Pilgrim at Tinker Creek

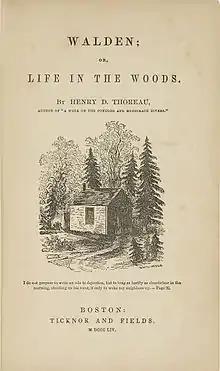
Dillard is often compared to Henry David Thoreau, whose book "Walden" (1854) shares similarities with "Pilgrim at Tinker Creek".

The book contains a defense of theodicy; that is of God's goodness in the face of evil. The narrator attempts to reconcile the harsh natural world, with its "seemingly horrid mortality," with the belief in a benevolent God. Death is repeatedly mentioned as a natural, although cruel progression: "Evolution", the narrator states, "loves death more than it loves you or me." A passage in the second chapter of the book describes a frog being "sucked dry" by a "giant water bug" as the narrator watches; this necessary cruelty shows order in life and death, no matter how difficult it may be to watch. The narrator especially sees inherent cruelty in the insect world: "Fish gotta swim and birds gotta fly ... insects, it seems, gotta do one horrible thing after another. I never ask why of a vulture or a shark, but I ask why of almost every insect I see. More than one insect ... is an assault on all human virtue, all hope of a reasonable god." While she remains drawn to the ultimately repugnant and amoral natural world, she also questions her place in it. The narrator states, "I had thought to live by the side of the creek in order to shape my life to its free flow. But I seem to have reached a point where I must draw the line. It looks as though the creek is not buoying me up but dragging me down."